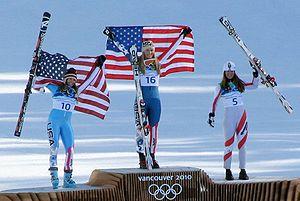
Lindsey Caroline Vonn, née Kildow le 18 octobre 1984 à Saint Paul dans le Minnesota, est une skieuse alpine américaine, première championne olympique américaine de descente en 2010. De sa première victoire en Coupe du monde à 20 ans sous le nom de Lindsey Kildow dans la descente de Lake Louise le 3 décembre 2004, à sa médaille de bronze à 34 ans dans la même discipline lors des championnats du monde à Åre pour le dernier départ de sa carrière le 10 février 2019, elle a remporté quatre fois le classement général de la Coupe du monde ainsi que huit médailles dont deux titres aux championnats du monde en 2009. Elle totalise quatre-vingt-deux victoires, record féminin en Coupe du monde, et compte vingt gros et petits globes de cristal, ainsi que quarante-trois victoires en descente, records absolus hommes et femmes confondus. Avec vingt-huit succès en super G, elle détient également le record féminin dans cette discipline. Elle est la meilleure skieuse alpine de l'histoire de son pays, et une des plus grandes de tous les temps sur un plan international.
Les Jeux olympiques d'hiver de 2010, officiellement connus comme les XXIᵉˢ Jeux olympiques d'hiver, ont lieu à Vancouver au Canada du 12 au 28 février 2010. Vancouver obtient les Jeux lors de sa troisième candidature en s'imposant face aux villes de PyeongChang en Corée du Sud et Salzbourg en Autriche. C'est la troisième fois qu'une ville canadienne organise les Jeux olympiques après Montréal en été 1976 et Calgary en hiver 1988. Le Comité d'organisation des Jeux olympiques et paralympiques d'hiver de 2010 à Vancouver est chargé de l'organisation des Jeux, en partenariat avec les premières nations Lil'wat, Musqueam, Squamish et Tsleil-Waututh, hôtes de ces Jeux. Tous les sites des compétitions se situent dans la province de Colombie-Britannique, principalement à Vancouver et Whistler.
Elisabeth Görgl, née le 20 février 1981 à Bruck an der Mur, est une skieuse alpine autrichienne, double championne du monde de en descente et super G en 2011, double médaillé olympique de bronze en descente et slalom géant en 2010 et auteure de trois succès sur le circuit de la Coupe du monde. Elle est la fille de Traudl Hecher et la sœur de Stephan Görgl, eux-mêmes skieurs alpins.
Julia Mancuso, née le 9 mars 1984 à Reno, est une skieuse alpine américaine qui a remporté quatre médailles aux Jeux olympiques d'hiver dont le titre du slalom géant en 2006 à Turin. Elle est la skieuse alpine américaine comptant le plus de podiums aux Jeux olympiques.